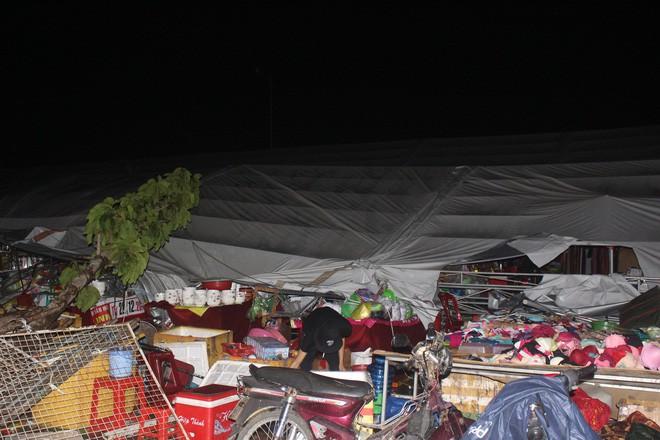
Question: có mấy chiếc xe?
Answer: có một chiếc xe